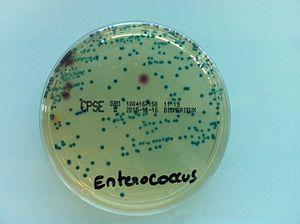
culture d'Enterococcus sur CPSE
Un milieu de culture est un support qui permet la culture de cellules, de bactéries, de levures, de moisissures afin de permettre leur étude. En principe, les cellules trouvent dans ce milieu les composants indispensables pour leur multiplication en grand nombre, rapidement, mais aussi parfois des éléments qui permettront de privilégier un genre bactérien ou une famille. Ainsi, selon le but de la culture, il est possible de placer les micro-organismes dans des conditions optimales, ou tout à fait défavorables.